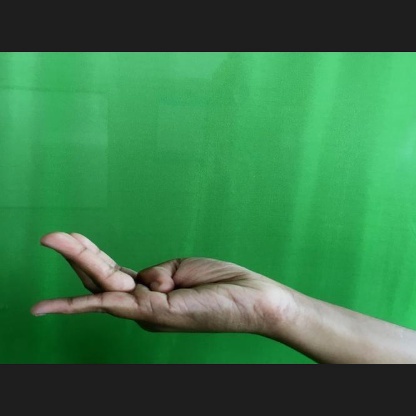
Mudra: Chaturam